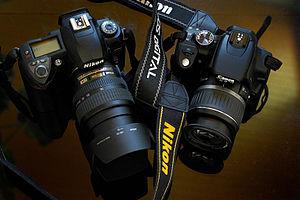
Canon et Nikon se partagent l'essentiel du marché des reflex numériques
Un appareil photographique reflex numérique est un appareil photographique numérique de type reflex mono-objectif utilisant un capteur numérique de grande taille, ayant une visée reflex et permettant de changer d'objectif.